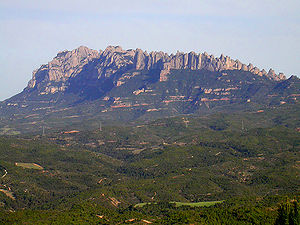
Catalonien / Billedgalleri
"Catalonien er et område i det nordøstlige Spanien, der i dag udgør et autonomt område. I følge den spanske forfatning betegnes Catalonien som en af flere ""historisk nationaliteter"" i Spanien. Hovedbyen i Catalonien er Barcelona, som også er Spaniens næststørste by.